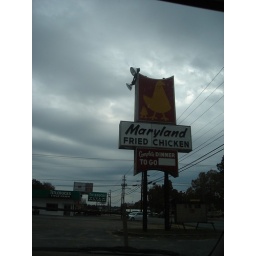
best chicken sign in Georgia